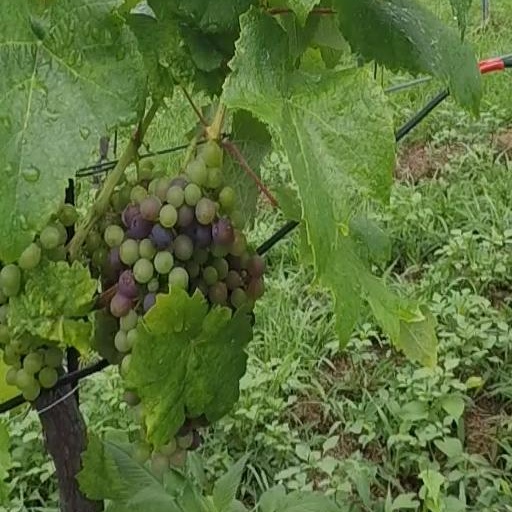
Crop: grape